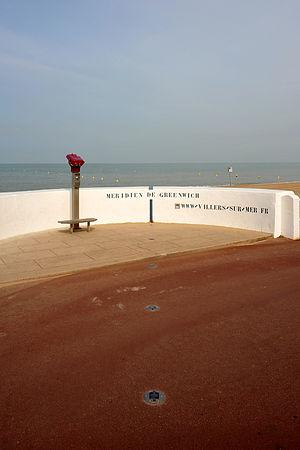
Villers-sur-Mer est une commune française, située dans le département du Calvados en région Normandie, peuplée de 2 644 habitants.